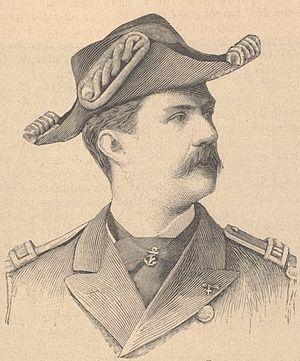
Amiral Saldanha da Gama.